Colton Herta

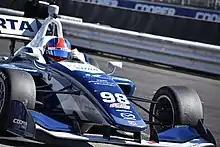
Herta driving at Portland during the 2018 Indy Lights season.

In 2017 Herta joined forces with the newly formed Steinbrenner Racing to pilot the 98-car in the Indy Lights Series. He started the year strong with a second-place finish in the first race at St. Petersburg street circuit and followed it up with a Sunday victory; Colton's first win in Indy Lights. He got his 2nd victory at the next event at Barber Motorsports Park, the series' 400th race. Herta won Rookie of the Year and finished 3rd in the drivers championship.